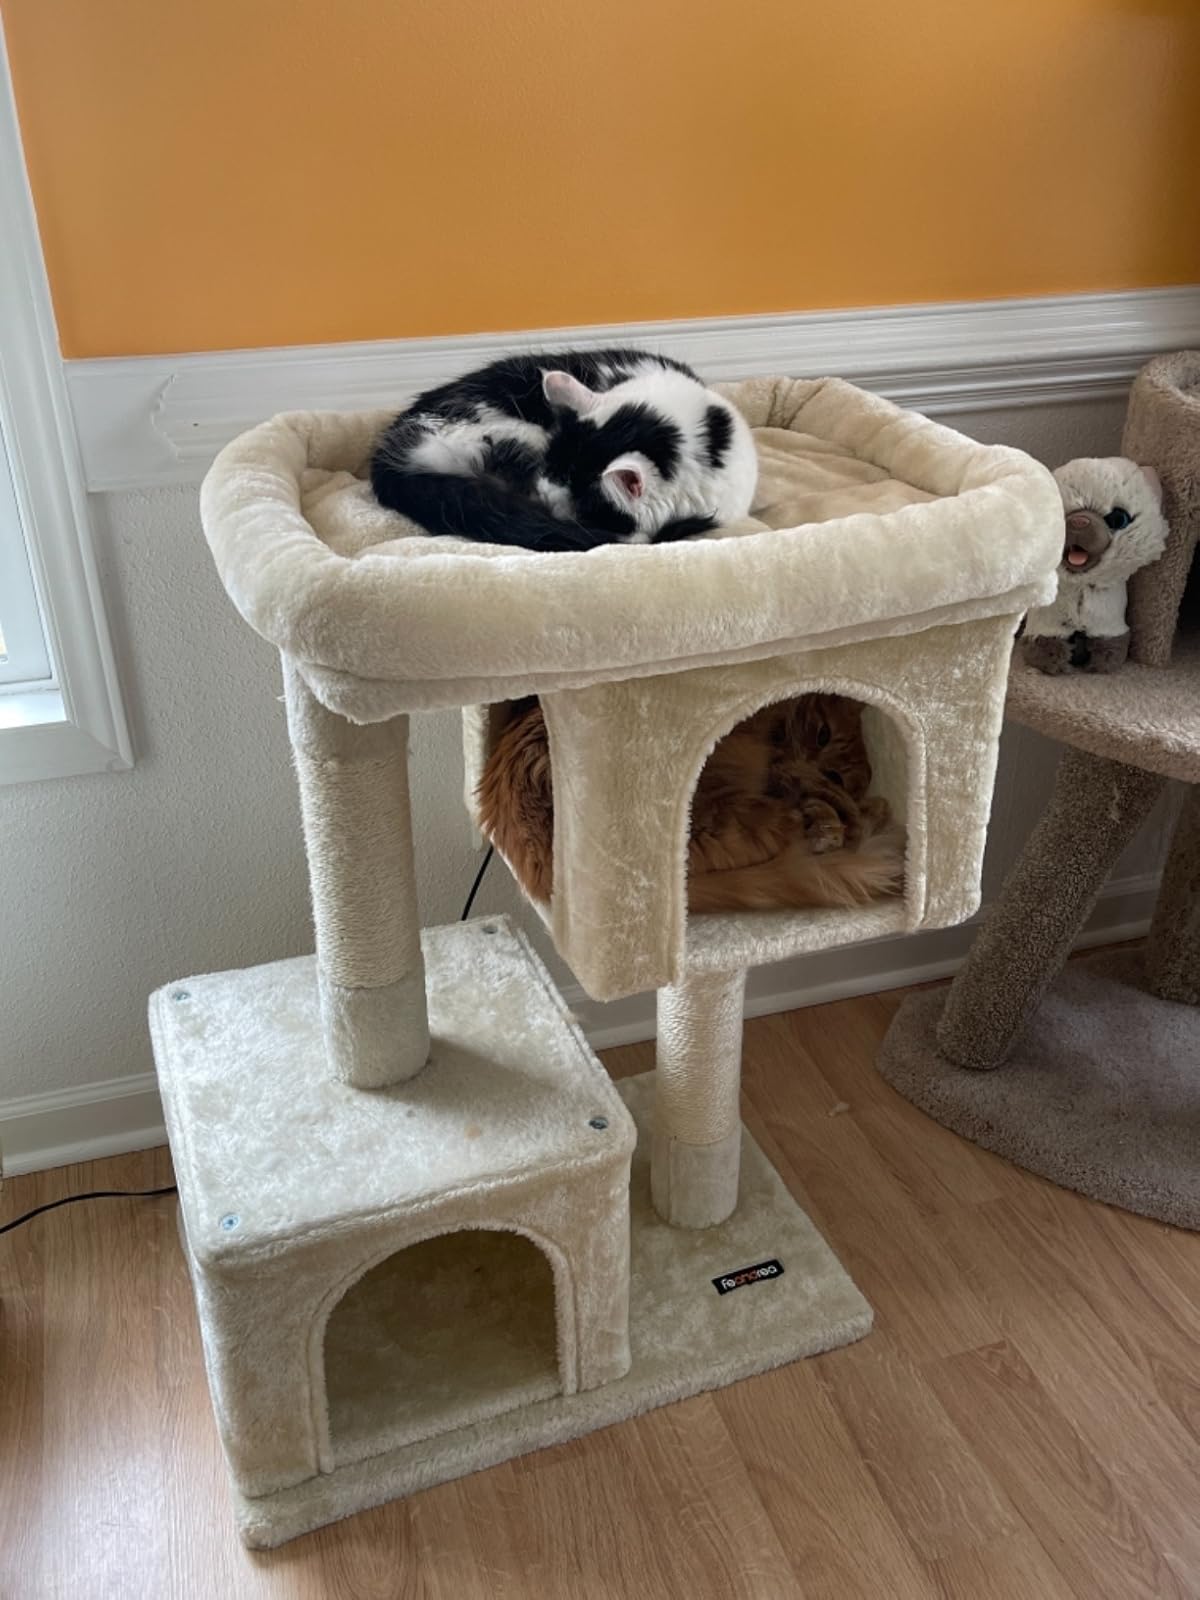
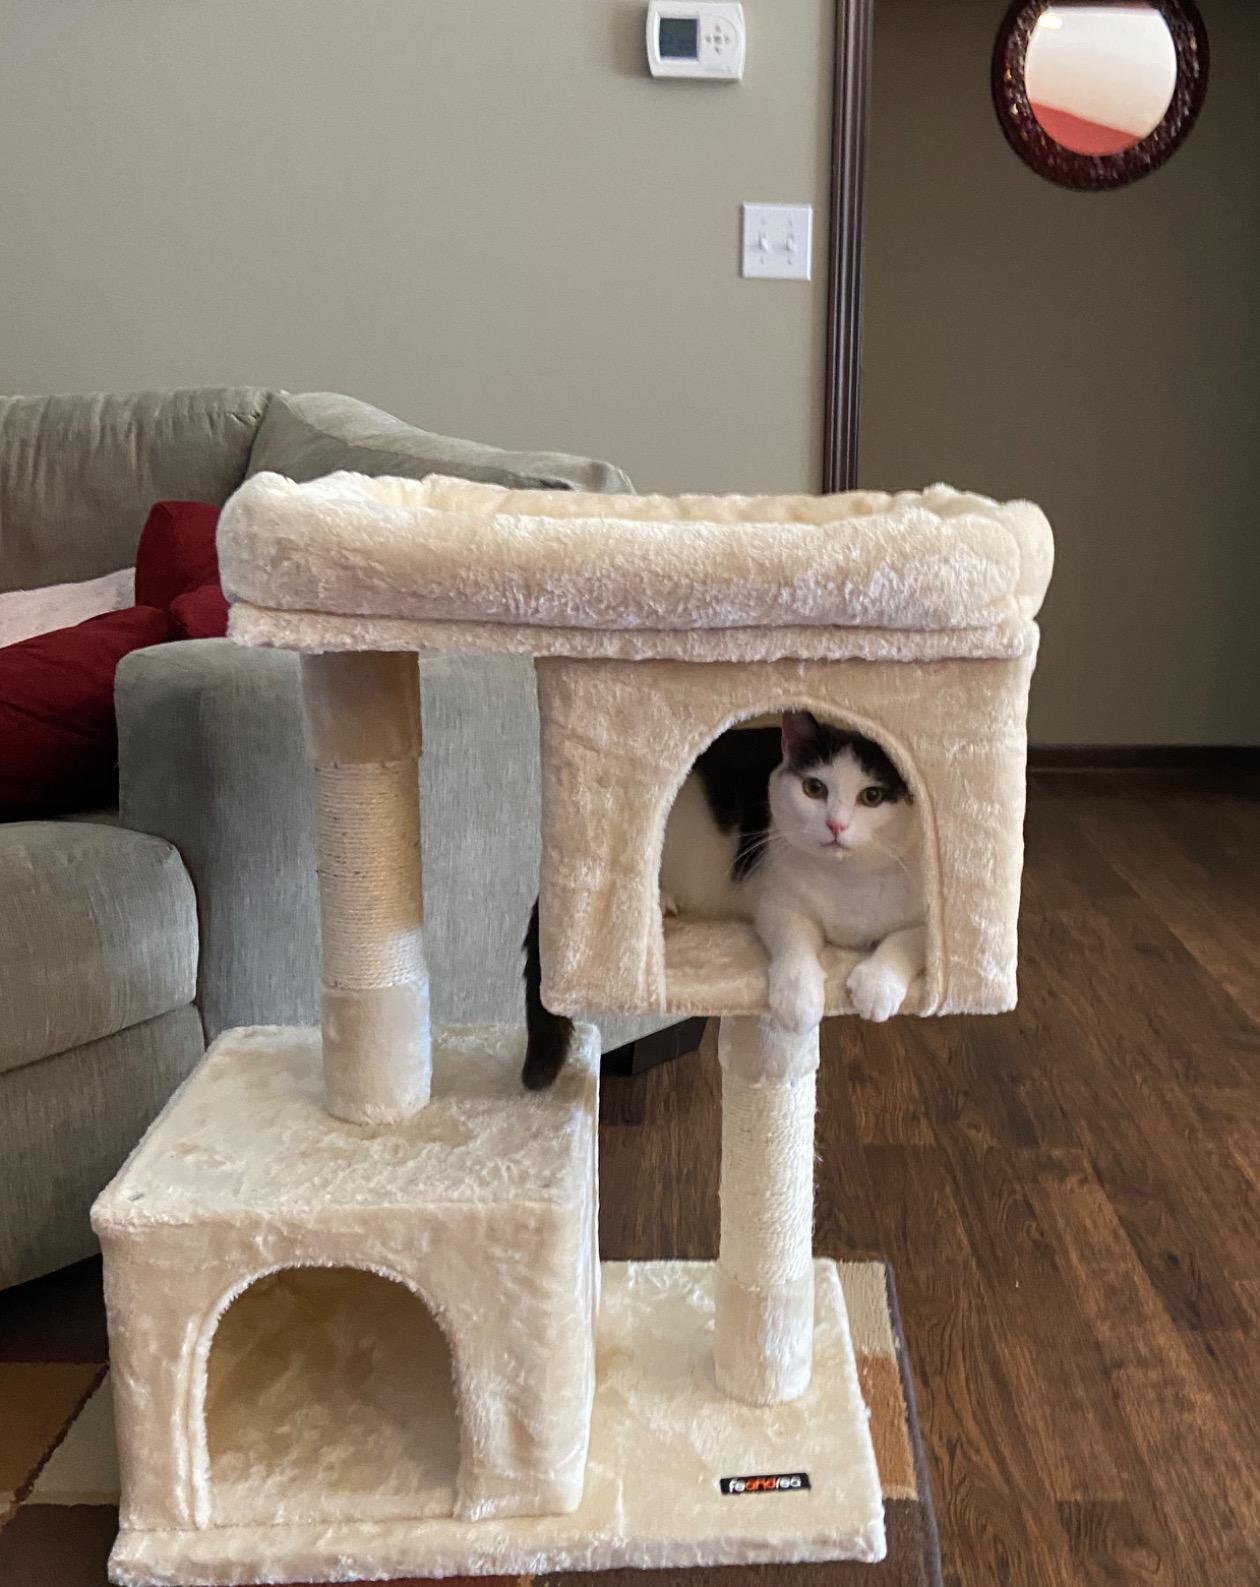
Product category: items_cat tree
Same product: yes